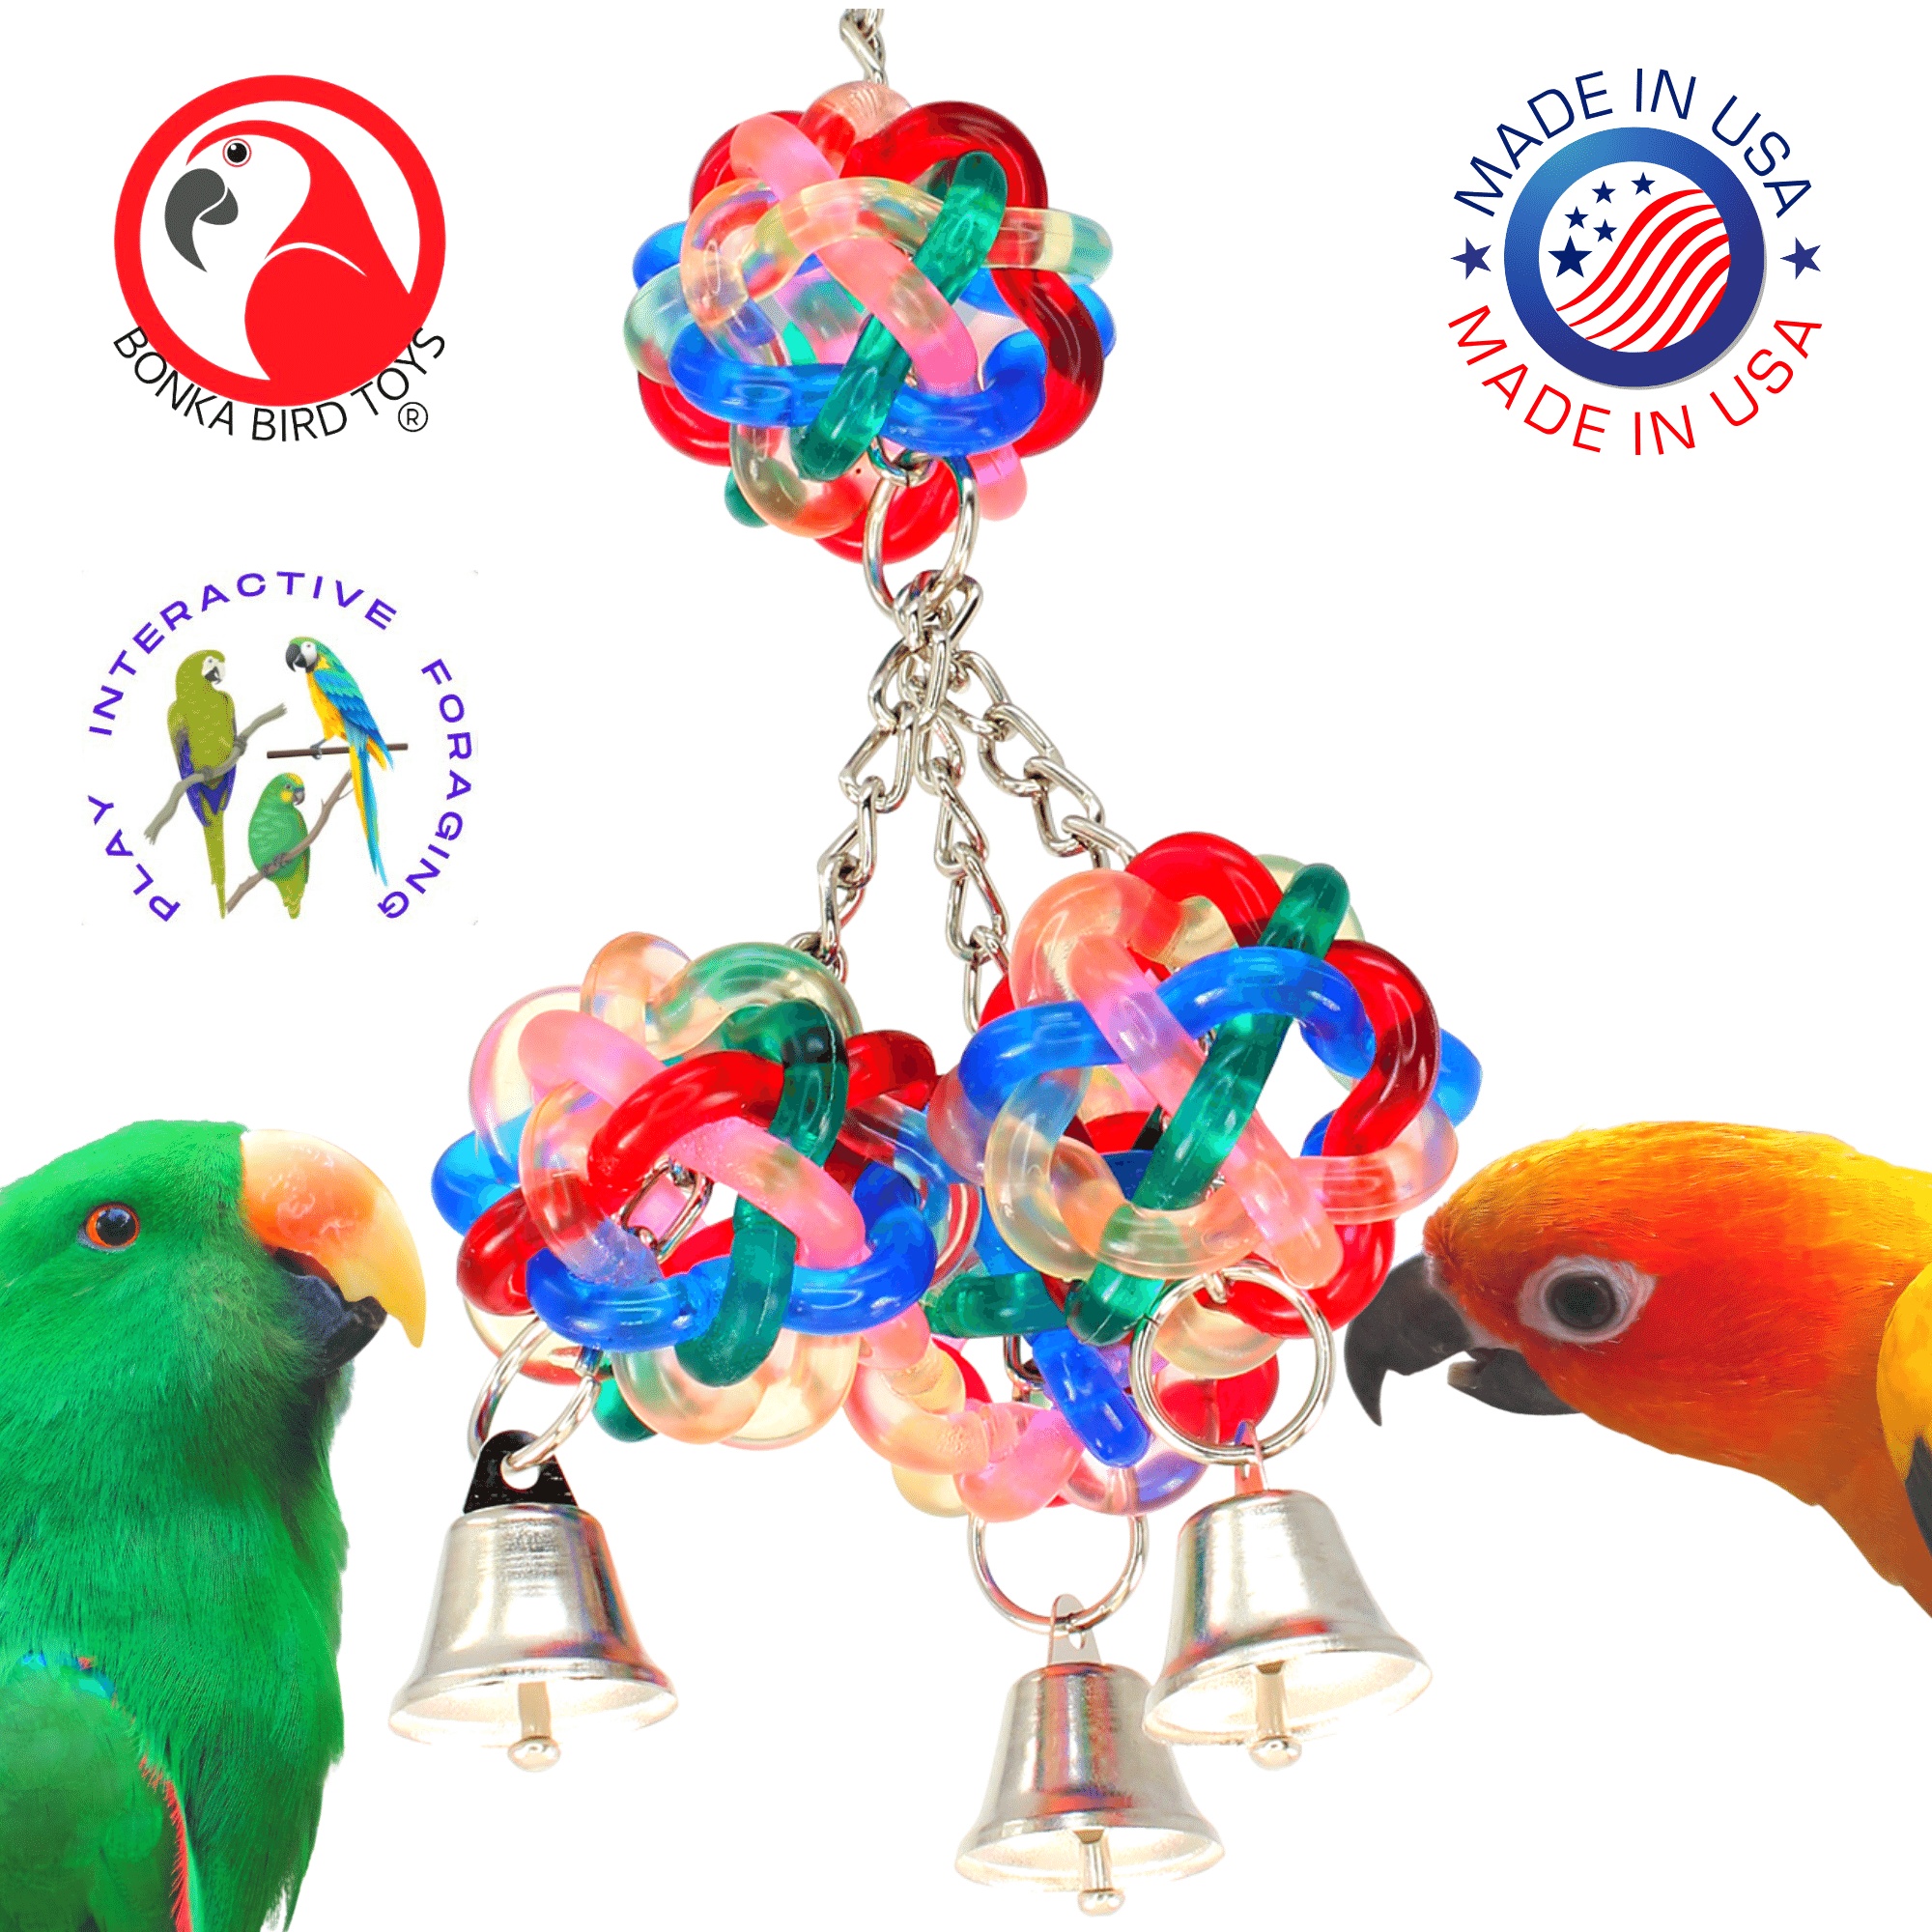
1944 Wibbly Ringer
Engage Your Feathered Friend with the 1944 Wibbly Ringer from Bonka Bird Toys! Delightful Design for Endless Fun Bright and Bouncy : Equipped with four vibrantly colored wibbly balls, this toy is perfect for keeping your small bird entertained. The bouncy balls add an element of surprise and excitement, encouraging playful interactions. Interactive Elements : The toy features small metal bells that create a gentle, pleasing sound, stimulating your bird's auditory senses. The arrangement of the balls and bells invites your bird to explore, pull, and peck, providing both physical and mental stimulation. Easy and Safe to Use Effortless Setup : Comes with a convenient quick link connector, making it a breeze to hang in your bird's cage. The simplicity of installation means more playtime for your feathered friend. Bird-Safe Materials : Made from bird-safe rubber and other non-toxic materials, ensuring your bird's playtime is both fun and safe. You can have peace of mind knowing your pet is interacting with a toy designed with their well-being in mind. Perfectly Sized for Small Birds Dimensions : With a height of 7.5 inches and a width of 3 inches, it's the ideal size for small birds. The toy's compact design ensures it fits comfortably in your bird's cage without taking up too much space. Lightweight : Weighing under 4 ounces, it's light enough for small birds to engage with easily, ensuring that they can enjoy the full range of activities the toy offers. Why the 1944 Wibbly Ringer is a Must-Have Enhances Cage Environment : This colorful and engaging toy is not just a plaything; it's a valuable addition to your bird's cage, contributing to a stimulating and enjoyable habitat. Encourages Active Play : By promoting grabbing, pulling, and pecking, the 1944 Wibbly Ringer helps keep your bird active and healthy, both physically and mentally. In Summary The 1944 Wibbly Ringer from Bonka Bird Toys is an irresistible, safe, and stimulating toy that will provide endless entertainment for your small bird. It's not just a toy; it's an investment in your bird's happiness and well-being. Get ready to see your feathered friend chirp with joy as they explore this delightful addition to their cage!
Brand: Bonka Bird Toys
Category: Animals & Pet Supplies > Pet Supplies > Bird Supplies > Bird Toys > Balls & Fetch Toys